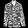
Label: Coat